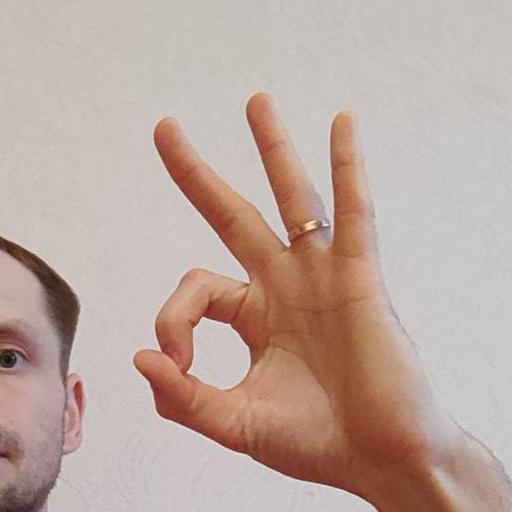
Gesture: ok